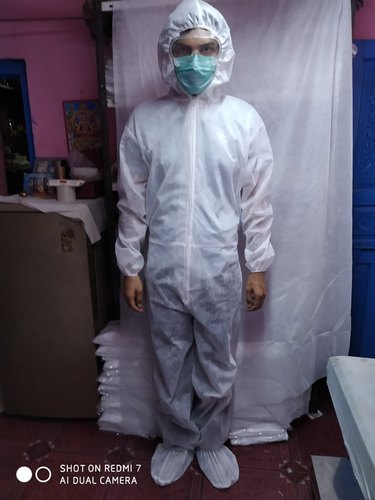
Objects detected:
Mask
Goggles
Coverall